Ingmar Bergman

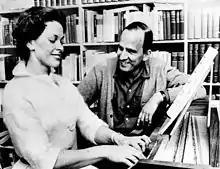
Bergman with fourth wife, Estonian concert pianist Käbi Laretei

Bergman developed a personal "repertory company" of Swedish actors whom he repeatedly cast in his films, including Max von Sydow, Bibi Andersson, Harriet Andersson, Erland Josephson, Ingrid Thulin, Gunnel Lindblom, and Gunnar Björnstrand, each of whom appeared in at least five Bergman features. Norwegian actress Liv Ullmann, who appeared in nine of Bergman's films and one televisual film ("Saraband"), was the last to join this group (in the film "Persona"), and ultimately became the most closely associated with Bergman, both artistically and personally. They had a daughter together, Linn Ullmann (born 1966).